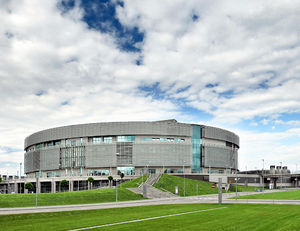
EM i volleyball 2013 / Arenaer
Ergo Arena
EM i volleyball for herrer i 2013 var det 28. europamesterskab i volleyball. Mesterskaberne fandt sted i perioden 20. til 29. september 2013 i Danmark og Polen. Finalen, afholdt i Parken, blev vundet af Rusland. Sport Event Danmark var partner bag EM 2013. Hovedsponsor for europamesterskabet var Velux.